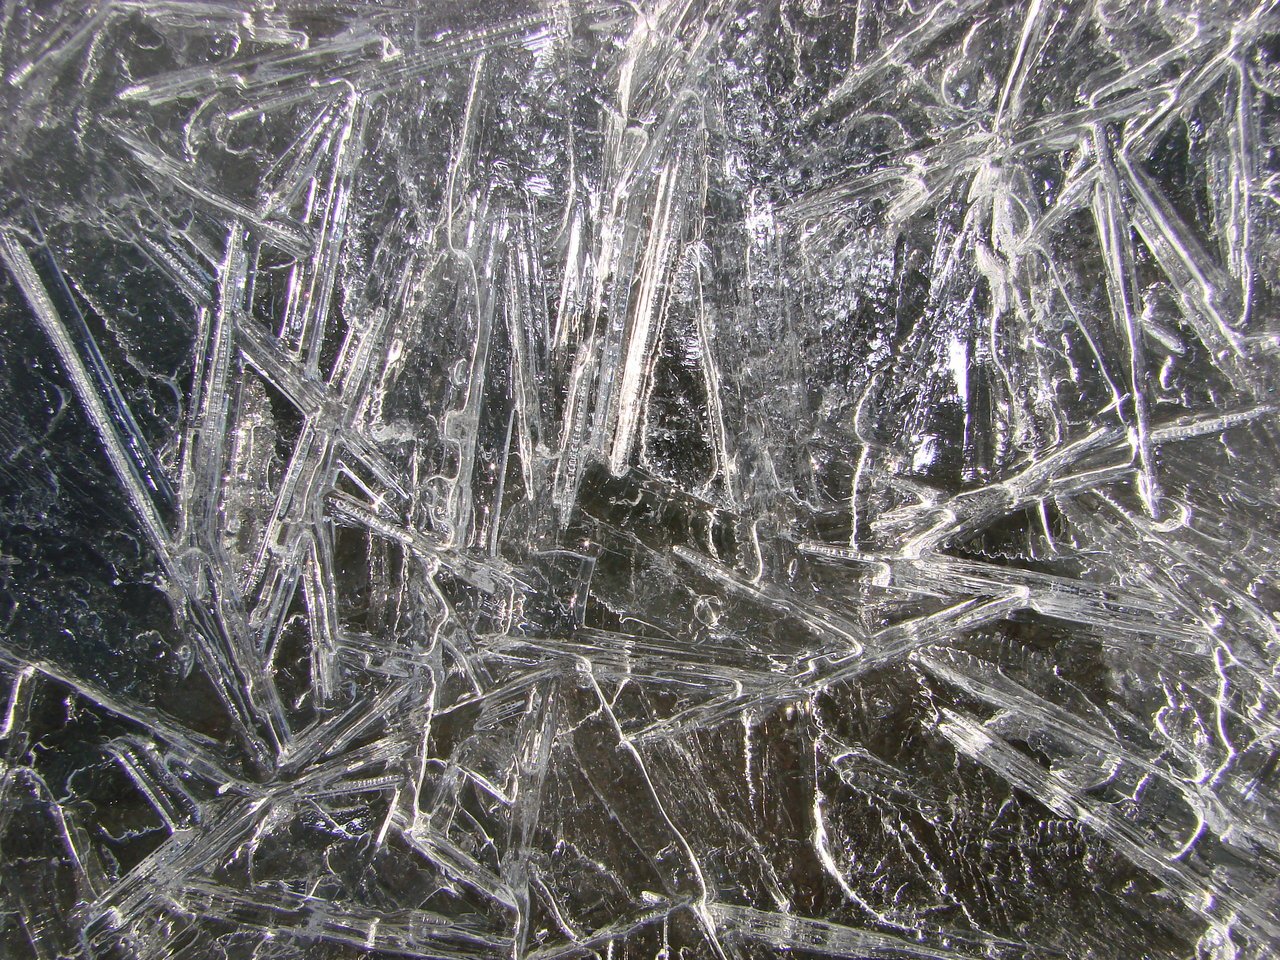
tree, branch, snow, winter, frost, ice, season, twig, iced, freezing, eiskristalle, crystals, rain and snow mixed